Palings Building

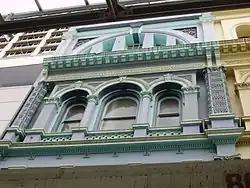
Upper facade of the former Palings building, 2009

The Palings Building is a heritage-listed retail building located at 86 Queen Street, Brisbane City, City of Brisbane, Queensland, Australia. It was designed by Richard Gailey as one of a row of four identical buildings and built from 1885 to 1919 by Patten & Son. Two of the four buildings have since been demolished while a third survives but is incorporated into another building. The Palings building was added to the Queensland Heritage Register on 21 October 1992; at that time, the building was used for the City International Duty Free store.